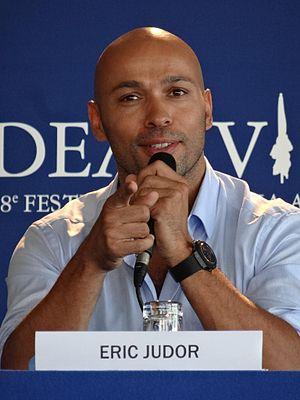
Platane est une série télévisée française créée par Éric Judor et Hafid F.-Benamar, coréalisée par Éric Judor et Denis Imbert, produite par 4 Mecs en Baskets Production et diffusée depuis le 5 septembre 2011 sur Canal+. La première saison a été écrite par Éric Judor, François Reczulski et Hafid F.-Benamar, et la deuxième par Éric Judor, Denis Imbert, Hugo Benamozig, Nicolas Orzeckowski, Victor Rodenbach et Hafid F.-Benamar. La troisième saison a été diffusée du 9 au 30 décembre 2019 sur Canal+.